Answer in natural language. Considering the relative positions, where is dresser aspelund (highlighted by a red box) with respect to framed monochromatic wall decor painting (highlighted by a green box)? Choose between the following options: right or left
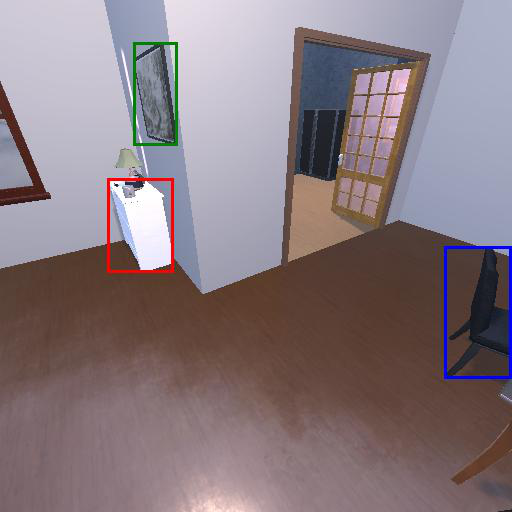
<answer>left</answer>